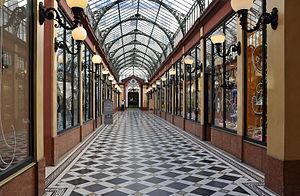
Le Passage des Princes, un passage couvert inscrit aux monuments historiques, situé dans le 2e arrondissement de Paris en France.
Le passage des Princes est un passage couvert parisien du 2ᵉ arrondissement de Paris.